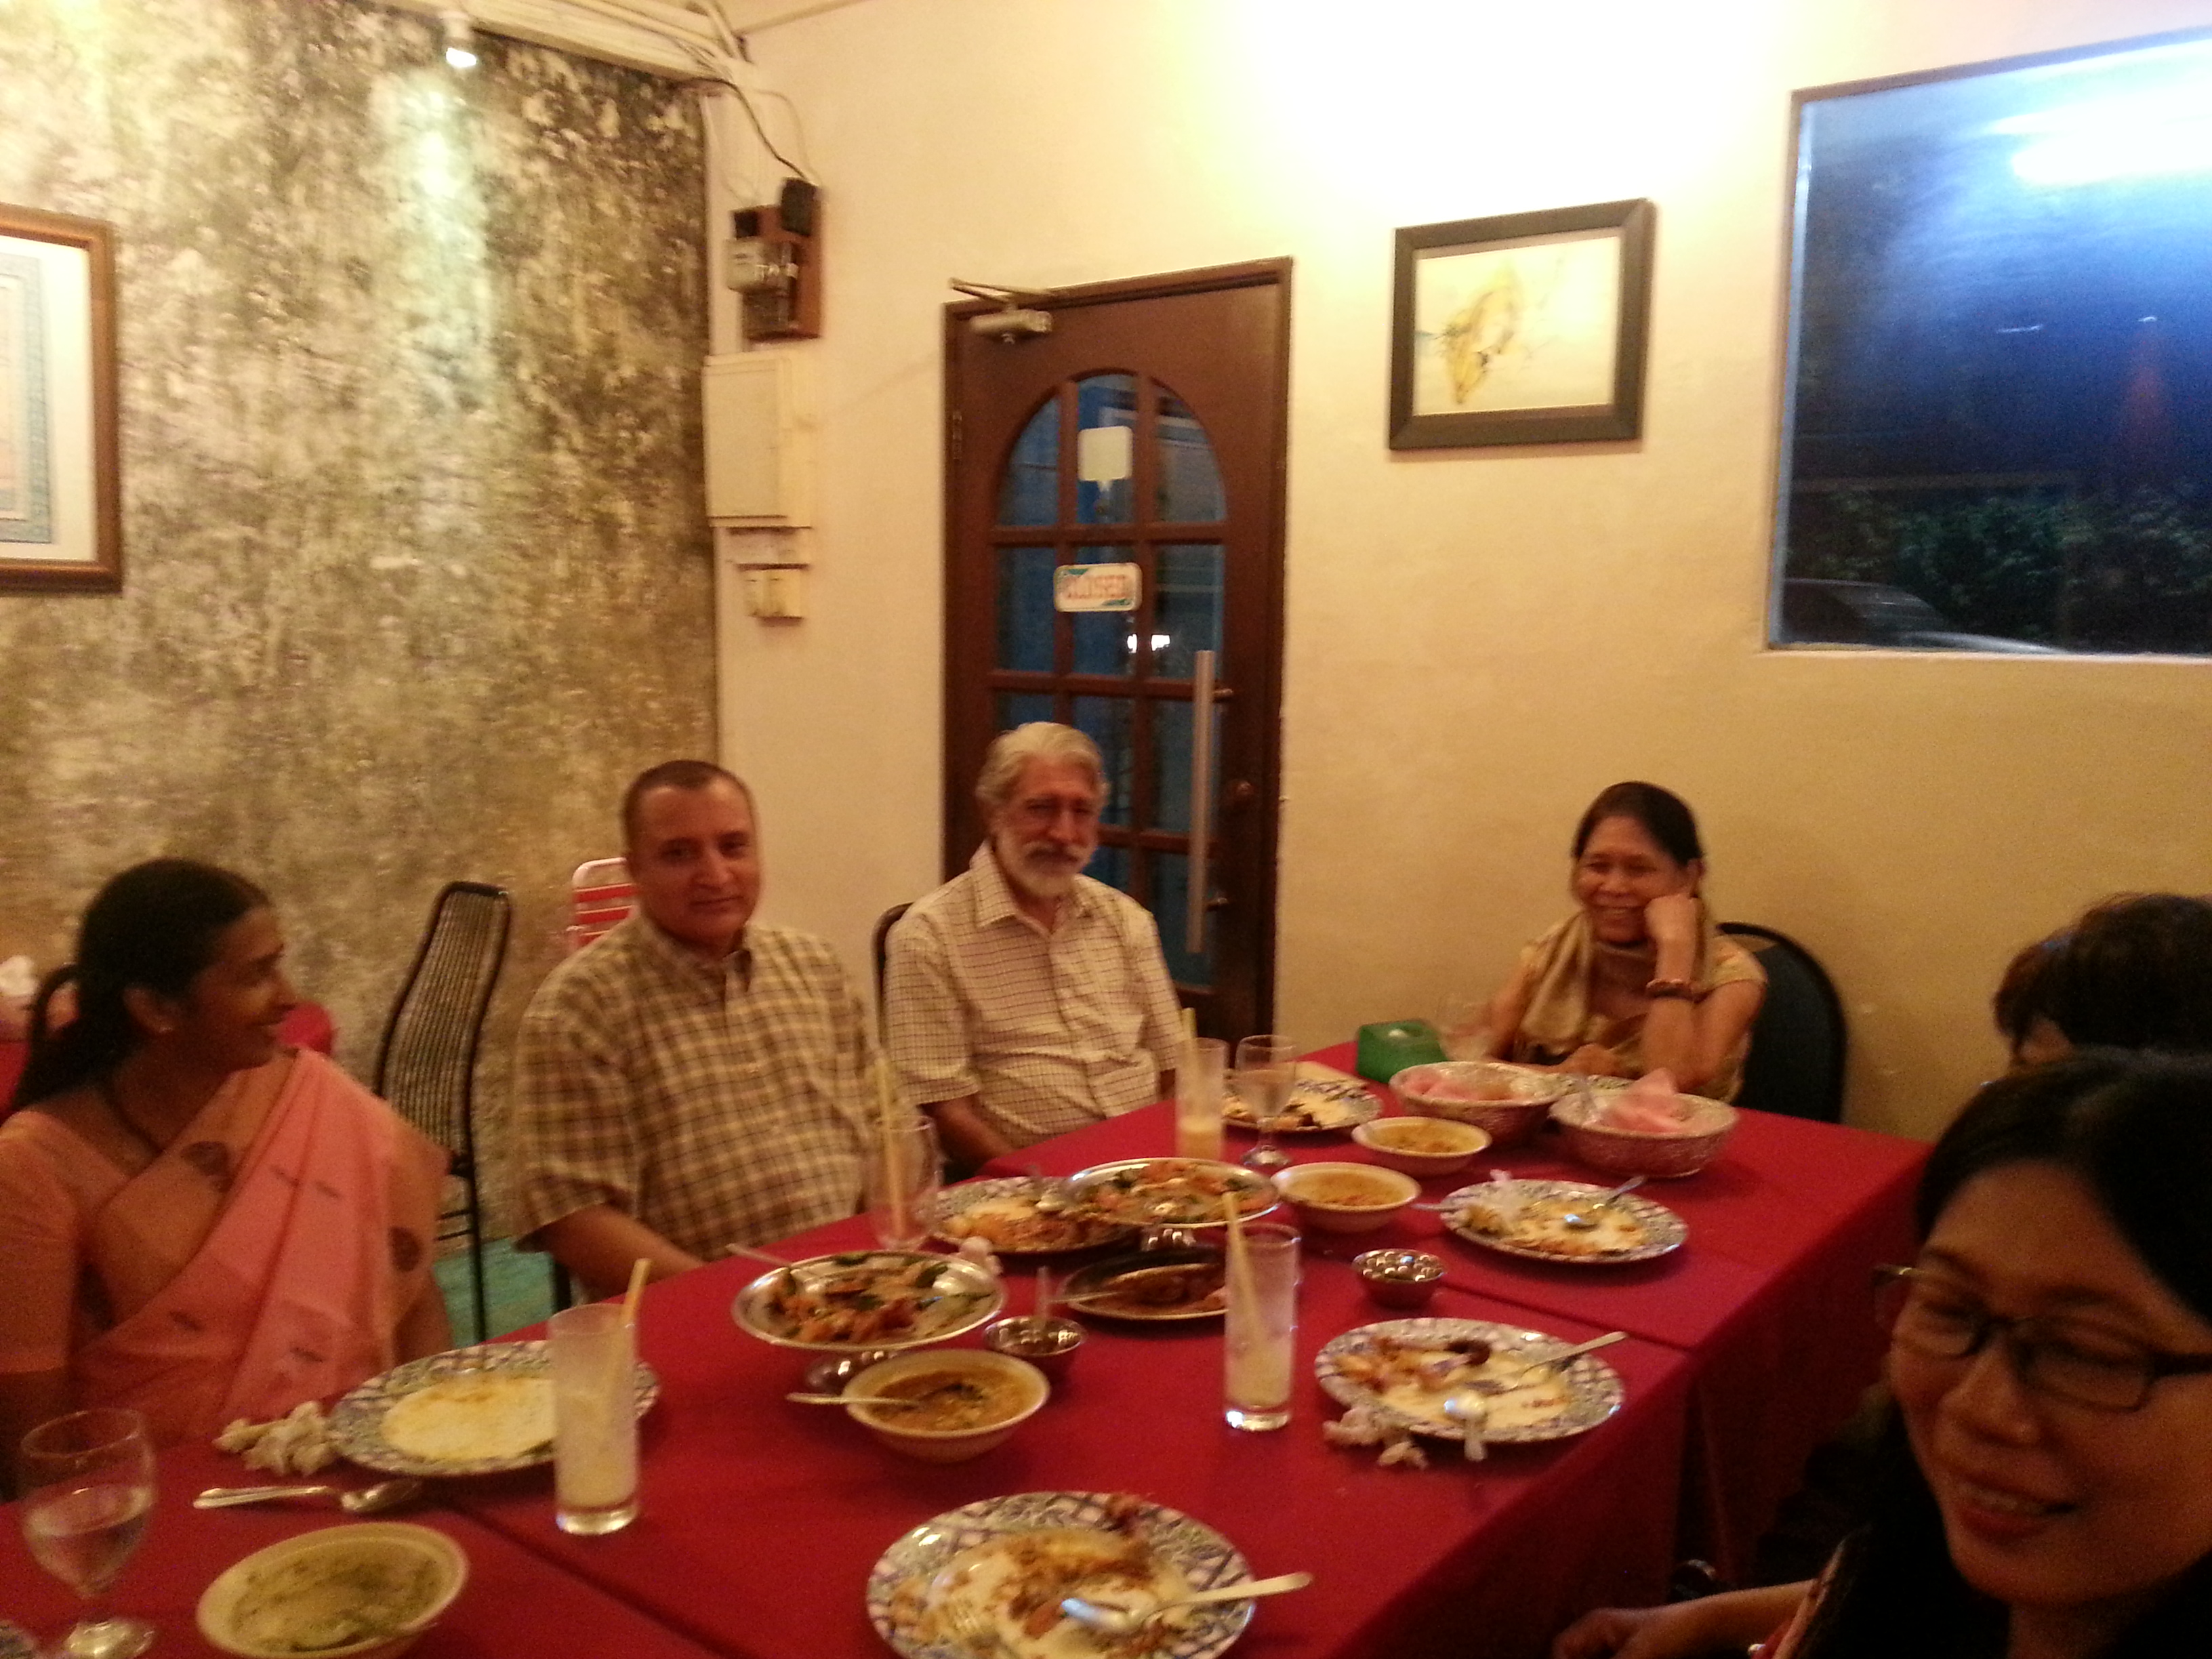
doctors, meal, lunch, cuisine, supper, dinner, dish, brunch, restaurant, food